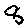
Label: 8